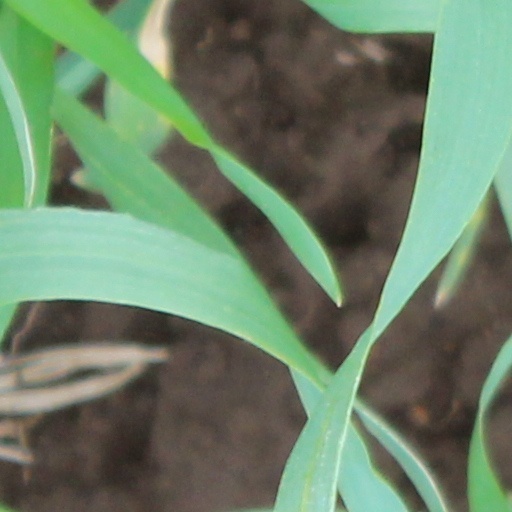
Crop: wheat